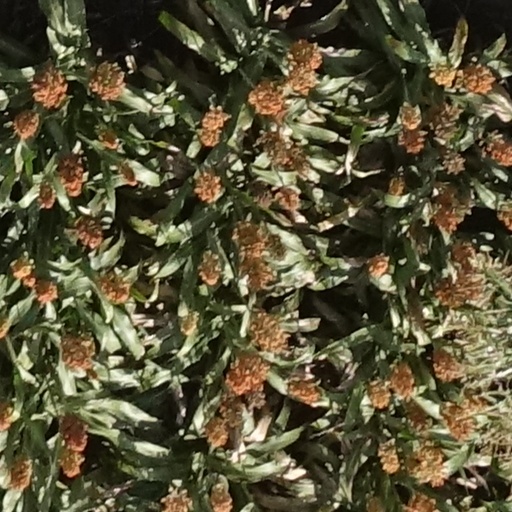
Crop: sorghum